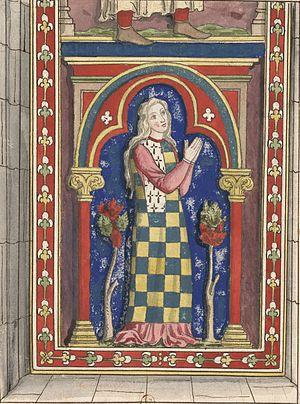
[Vitrail de N.-D. de Chartres, sur lequel est représentée une dame portant robe échiquetée d'or et d'azur, au franc quartier d'hermines]
Olivier Iᵉʳ de Machecoul, dit aussi « Olivier de Dreux » et « Olivier de Braine », chevalier, est un noble du XIIIe siècle, d'ascendance capétienne de la maison de Dreux. Il fut seigneur de Machecoul, de Saint-Philbert-de-Grand-Lieu, de Bourgneuf, de Montaigu et de La Garnache, et, du chef de sa femme, seigneur de La Bénate et du Coutumier.